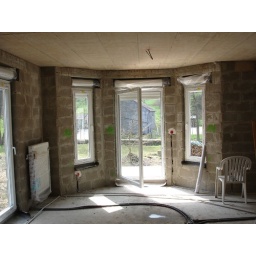
A view out of the windows and doors in the dining room